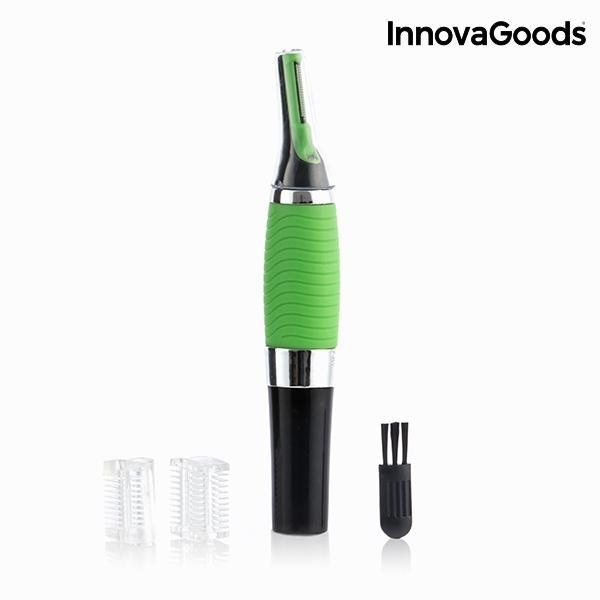
Depiladora Eléctrica de Precisión XPRO2
¡ELIMINA EL PELO NO DESEADO DE LAS ZONAS MÁS DIFICILES! 💢!!3x2!!💢 Compra 2 y la 3ra !!ES GRATIS!! Nuestro depiladora logra los resultados más precisos para los más exigentes. Consigue un acabado profesional sin necesidad de ir a tu barbería. Diseñada para cuidar el más mínimo detalle. POLIVALENTE Úsela para nariz, orejas, patillas, cejas, barba y bigote. COMODIDAD Sus cabezales están diseñados para evitar tirones y arrastres dolorosos y asegurar un afeitado sin dolor. FÁCIL DE USAR Tan fácil como apretar un botón y pasar la depiladora por la zona que quieres depilar. LED INCORPORADO Su luz LED ofrece iluminación para las áreas mas oscuras y mas difíciles de afeitar. Características Fabricación acero inoxidable, ABS, PS y PP Diseño ergonómico, ligero y manejable 3 en 1 recorta, perfila y afeita 3 guías de recorte 1 mm, 3 mm y 5 mm Medidas aprox 3,5 x 15 x 3 cm
Brand: Tu Almacén Ecom
Category: Health & Beauty > Personal Care > Shaving & Grooming > Hair Removal > Epilators